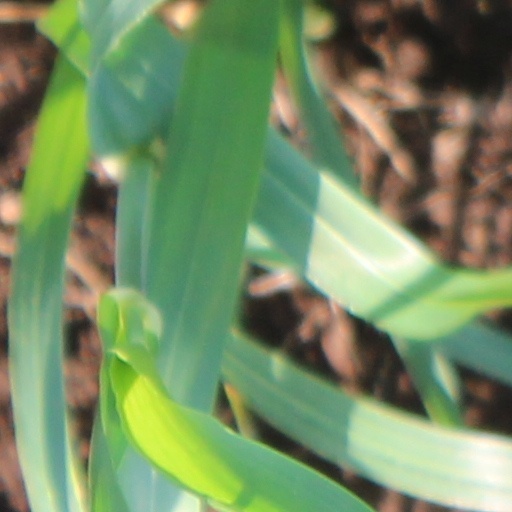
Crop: wheat